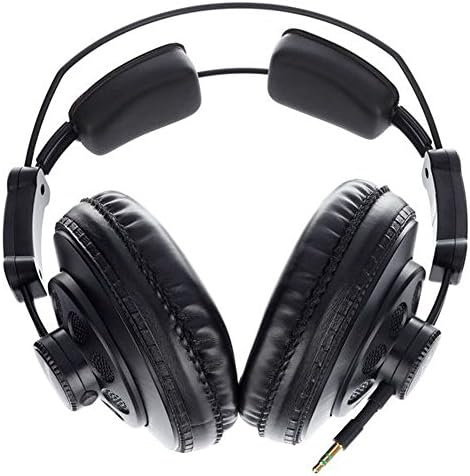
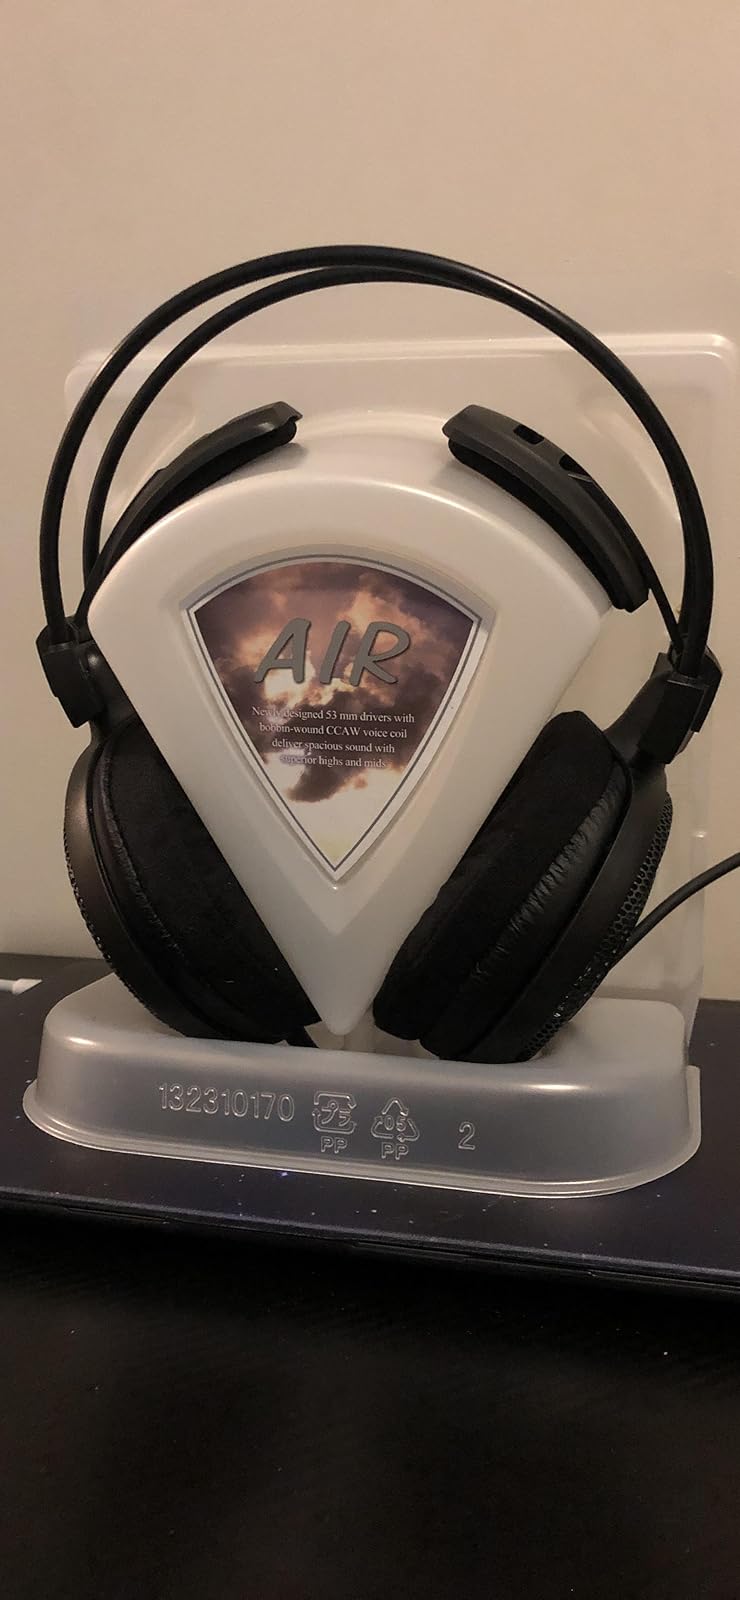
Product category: headphones
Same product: no